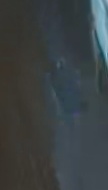
Face region: eyes (orbital_tightening_and_eye_area)
Pain indicator: obviously_present